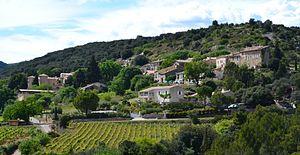
Vue sur Arboras (Hérault).
Arboras est une commune française située dans le département de l'Hérault en région Occitanie.